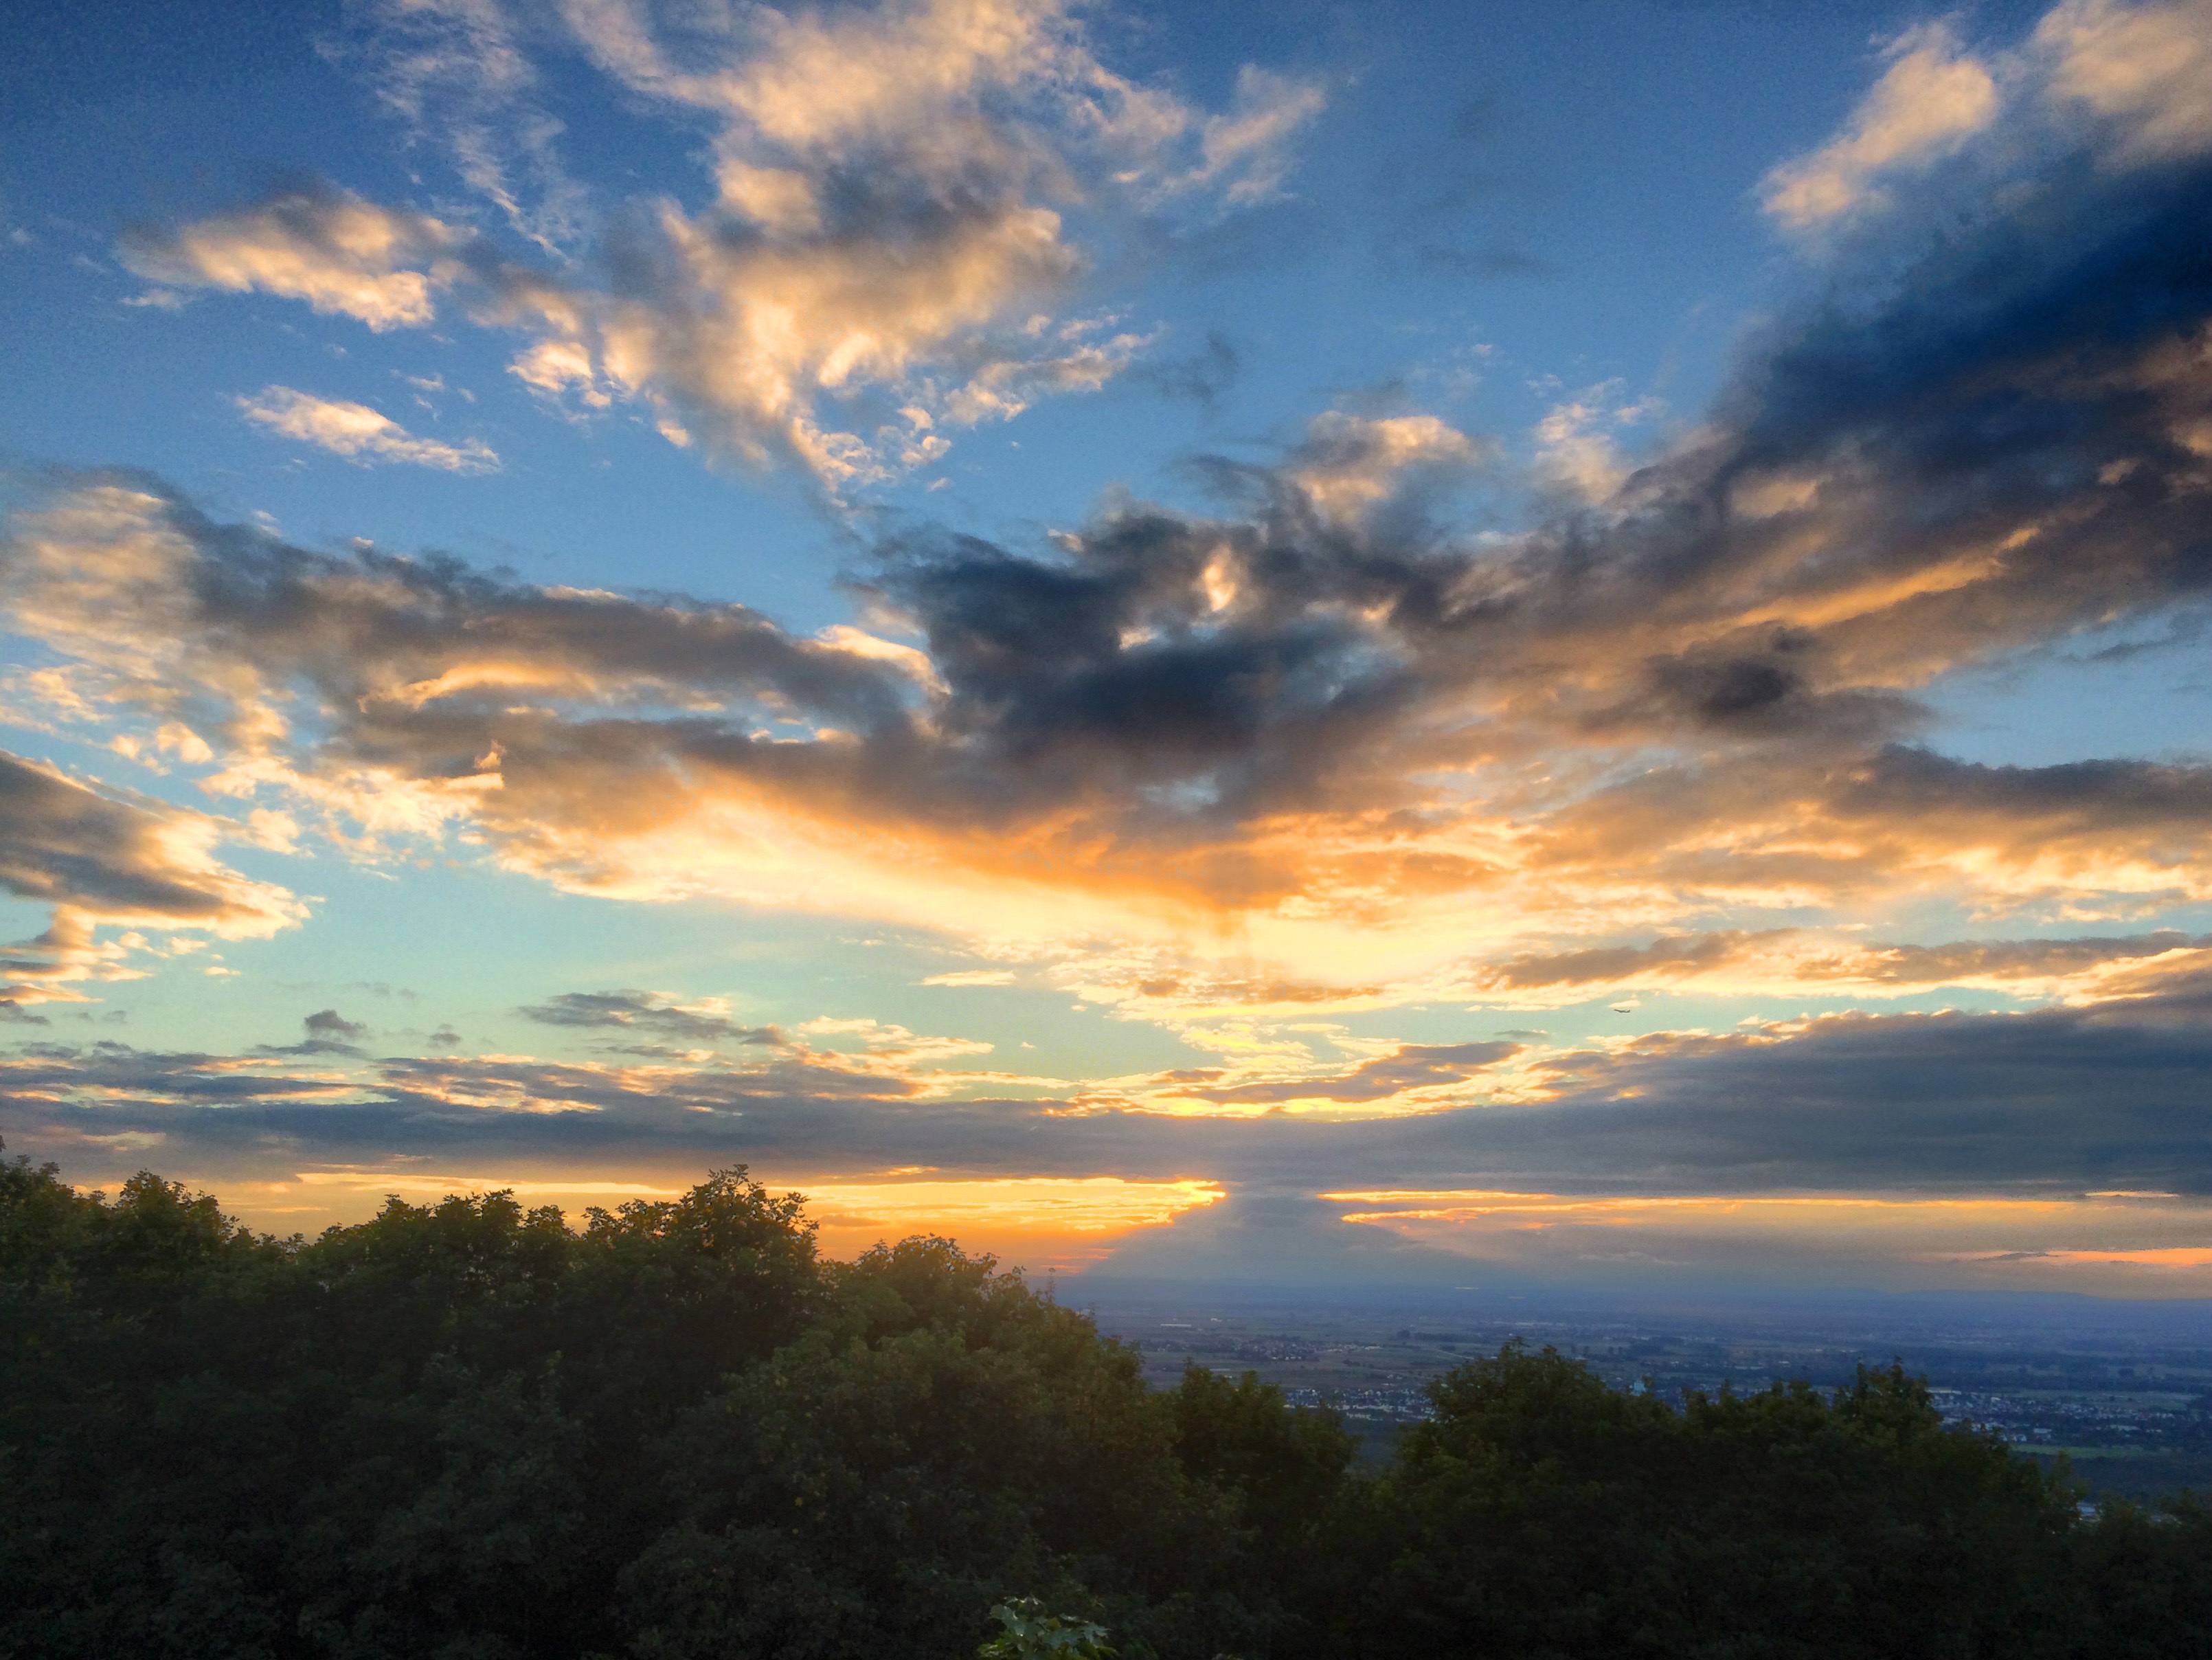
horizon, cloud, sky, sun, sunrise, sunset, field, sunlight, morning, dawn, atmosphere, dusk, evening, cumulus, lighting, clouds, abendstimmung, afterglow, evening sky, meteorological phenomenon, red sky at morning